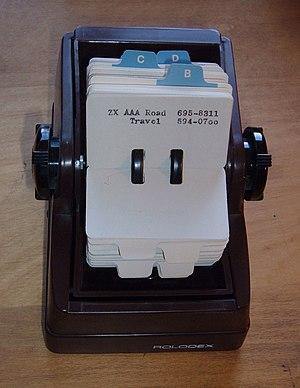
Un Rolodex est un carnet d'adresses se présentant sous la forme d'un classeur rotatif, d'allure cylindrique, contenant des fiches sur lesquelles son utilisateur peut faire figurer les coordonnées de ses contacts, et monté sur un socle afin de pouvoir être installé de manière permanente sur un bureau.
Les fiches, massivement utilisées à partir de la fin du XIXᵉ siècle et du début du XXᵉ siècle, sont des papiers cartonnés de petit format, servant à différents usages, notamment de classement d'information et de données diverses, ainsi qu'éventuellement d'élaboration de statistiques. Il s'agit d'une technologie intellectuelle suppléant ou venant en complément de la mémoire et des facultés intellectuelles.